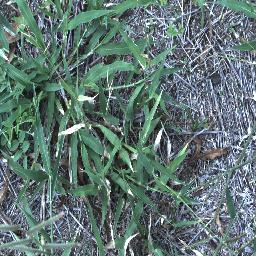
Label: negative